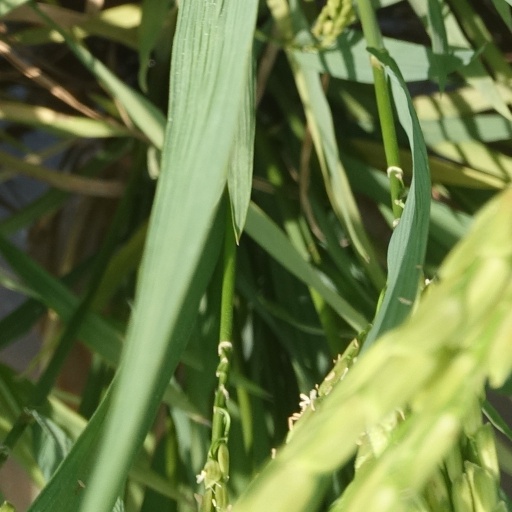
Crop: rice